Alexander Kolchak

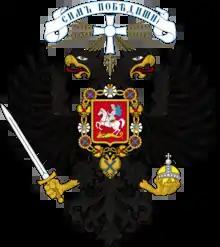
Draft coat of arms of the Russian government

Pipes wrote that though the Allies wanted a Constituent Assembly to decide the future of Russia, they had decided in advance in their conditions that, for instance, there would be no restoration of the monarchy as well as many other matters that properly should have been decided by the Constituent Assembly. Because Kolchak was entirely dependent upon supplies from Britain—the British had shipped him in the period October 1918-October 1919 about 600,000 rifles, 6,831 machine guns, and about 200,000 uniforms—he had to accept nearly all of the conditions. In a telegram to Paris sent on 4 June 1919, Kolchak accepted every condition except for the independence of Finland, which he accepted only "de facto", not "de jure", saying he wanted the Constituent Assembly to grant Finland its independence. As the Allies were especially opposed to a return of the House of Romanov, Kolchak emphatically declared "that there cannot be a return to the regime which existed in Russia before February 1917." The British War Secretary Winston Churchill pressed very strongly in the cabinet for British recognition of Kolchak's government, but the Prime Minister David Lloyd George would only do so if the United States likewise recognized Kolchak. The American president Woodrow Wilson was strongly hostile towards Kolchak, openly doubted his word, and was against diplomatic recognition. Wilson's main adviser on Russia was the former head of the Provisional Government, Alexander Kerensky, who told Wilson that Kolchak was a "reactionary" who would "inaugurate a regime hardly less sanguinary and repressive than that of the Bolsheviks." Though American forces in Siberia co-operated with Kolchak, it was clear he was not the man favored by the United States as the next leader of Russia. American forces had been sent to Siberia less to help the Whites than to prevent the Japanese, who had occupied the Russian Far East, from annexing it as Tokyo was openly considering.